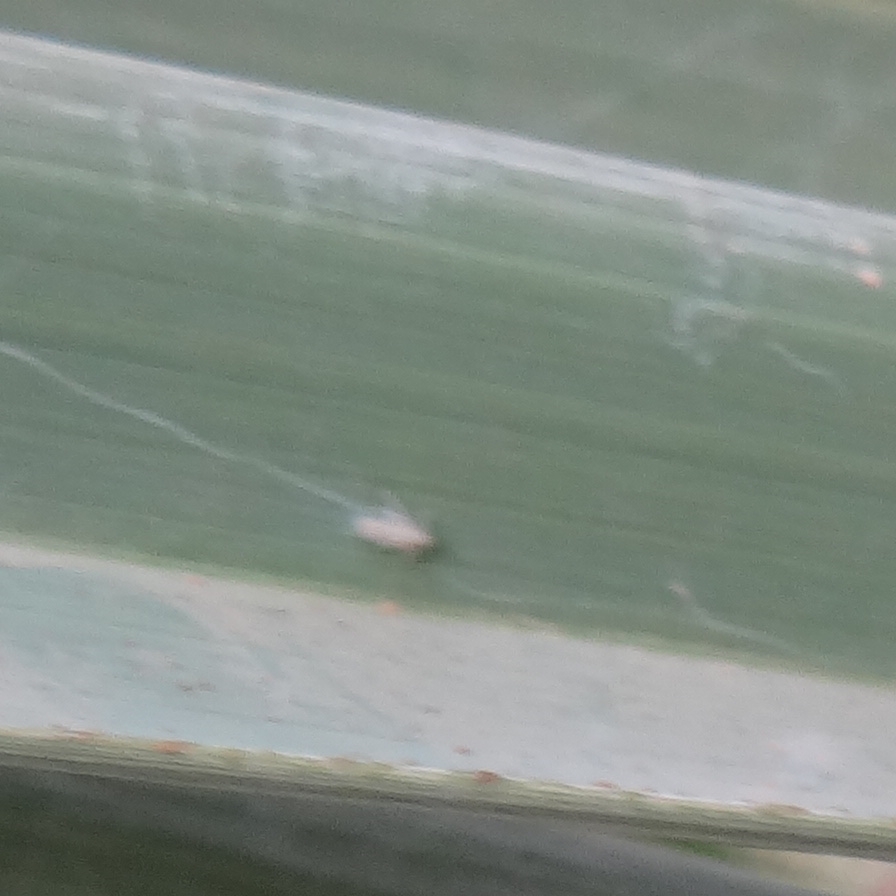
Label: Bug